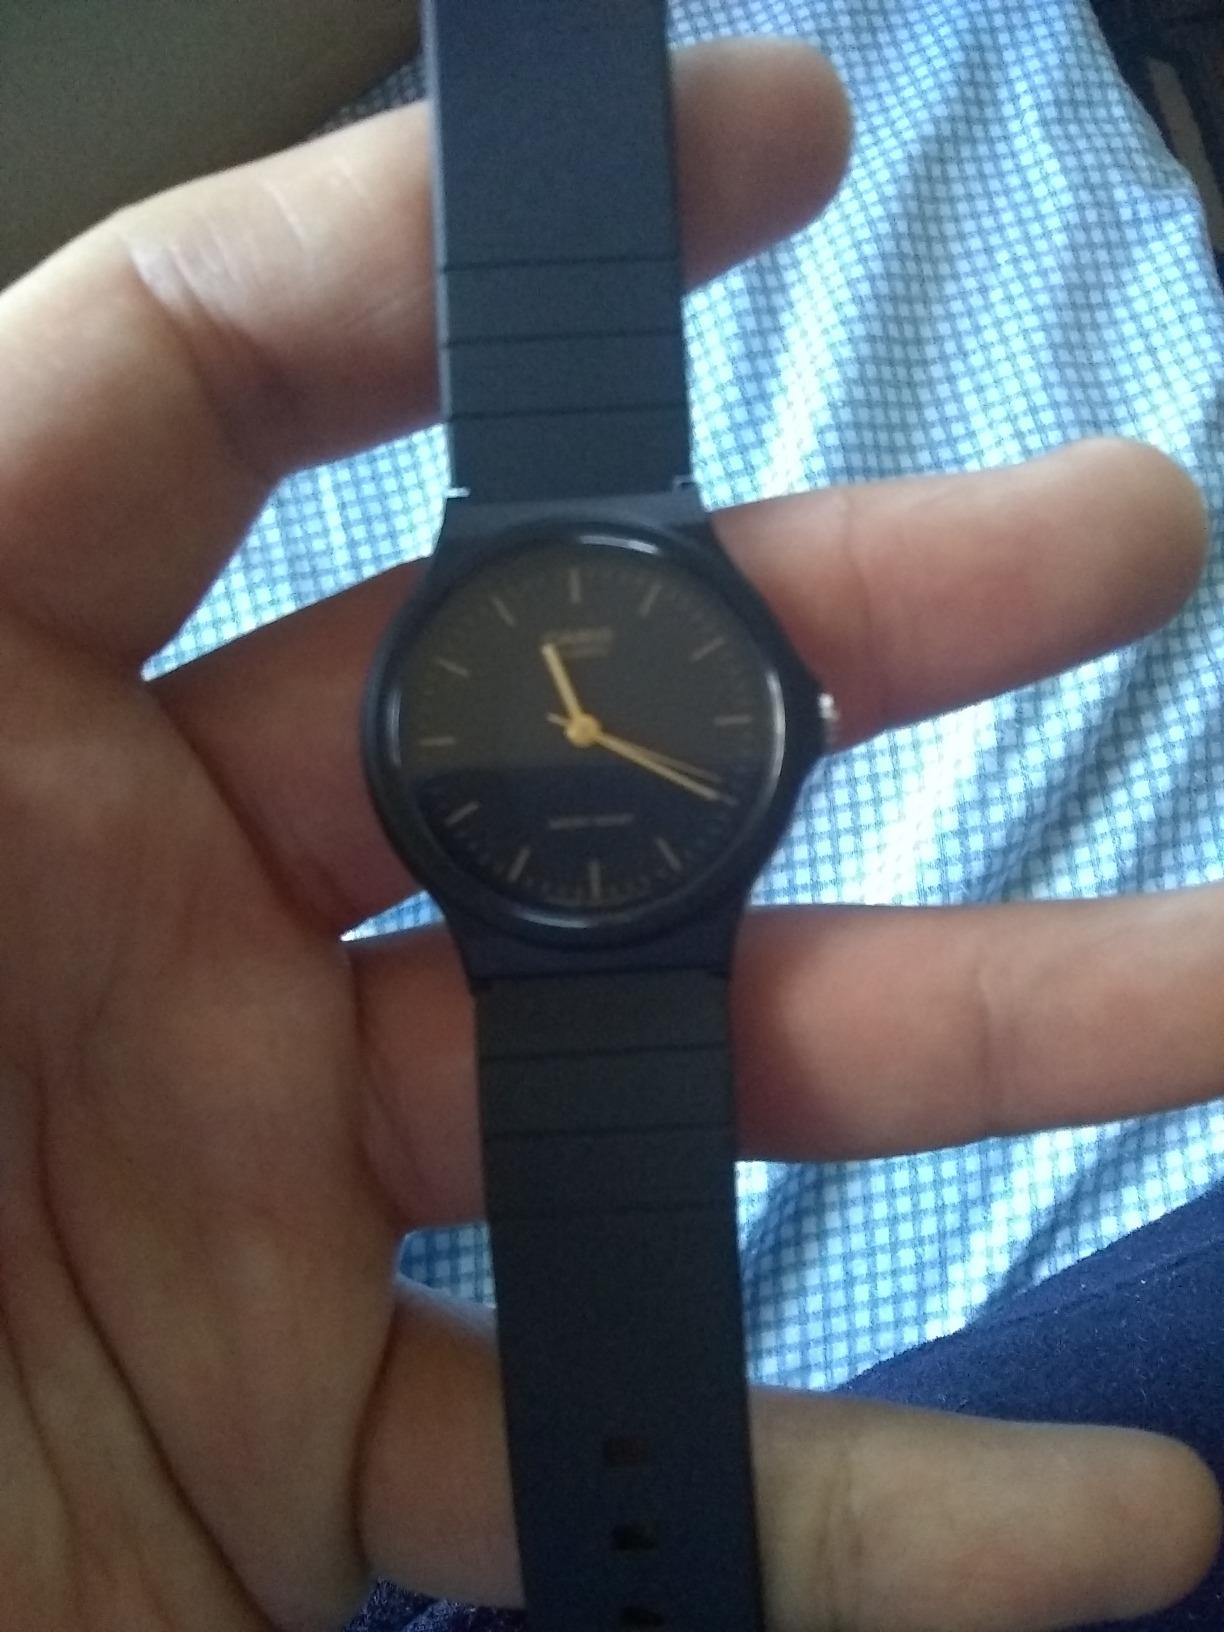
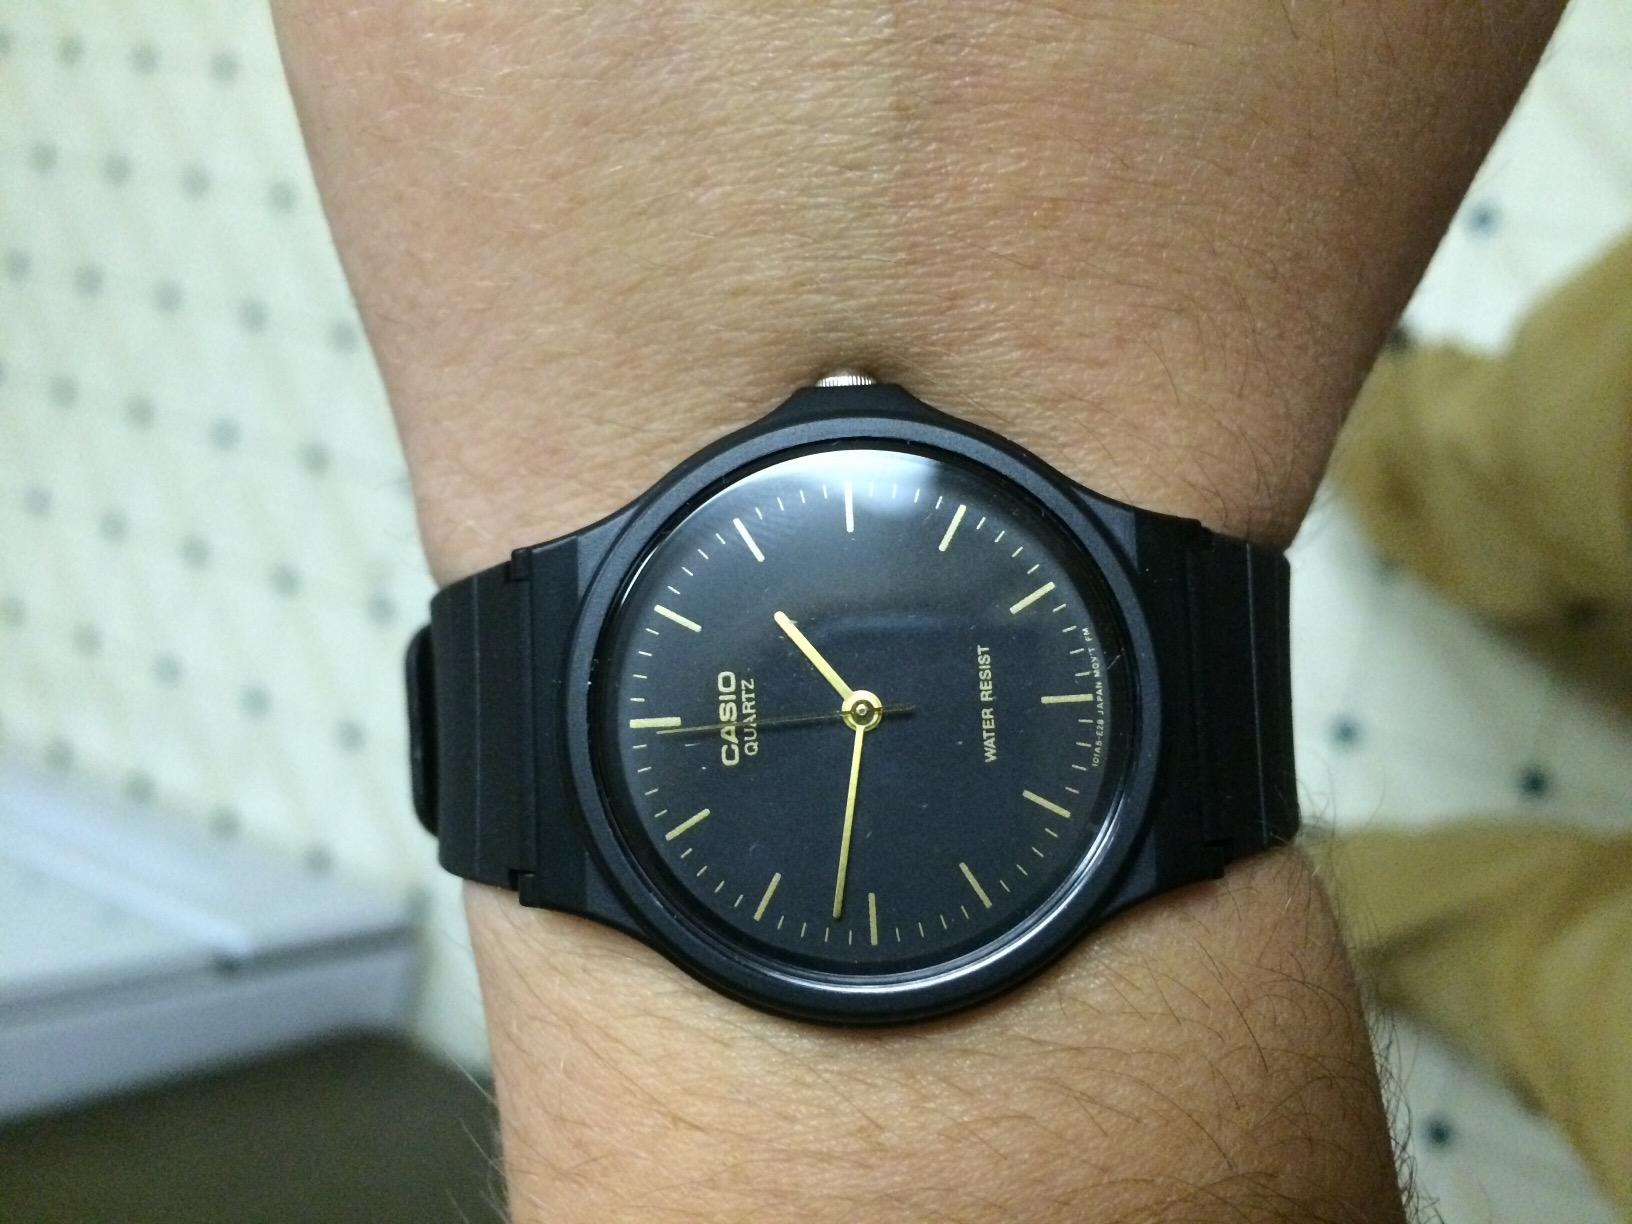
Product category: accessories_watch
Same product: yes